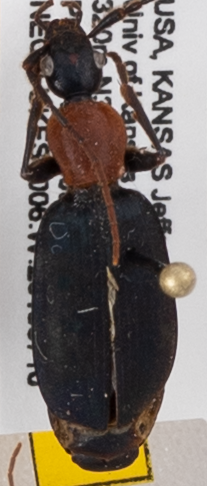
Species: Galerita atripes
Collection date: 2019-07-10
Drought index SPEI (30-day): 0.976
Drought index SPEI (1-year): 1.416
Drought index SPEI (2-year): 0.71